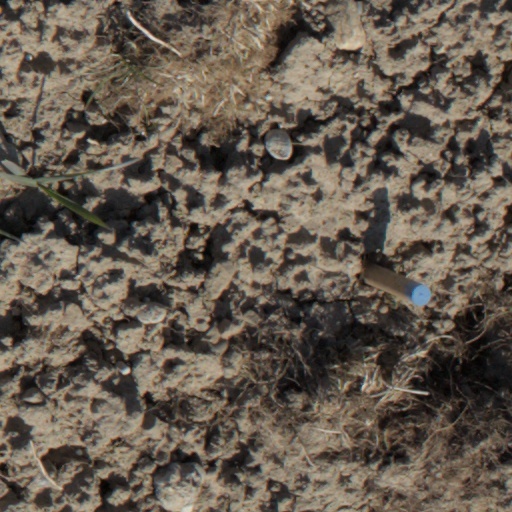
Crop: wheat